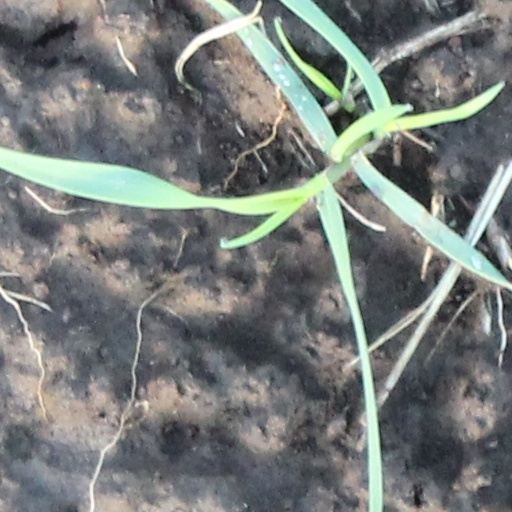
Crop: wheat